Hawaii Federation of Japanese Labor

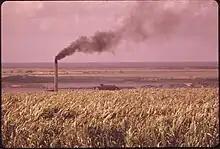
Waipahu Sugar Plantation of Takeshi Haga in 1919

Japanese culture versus American culture varied extensively based on the customs of mainland Japanese and the developed norms attained by the inhabitants of the Hawaiian Islands. This summarizes the universal clash between different cultures social norms.